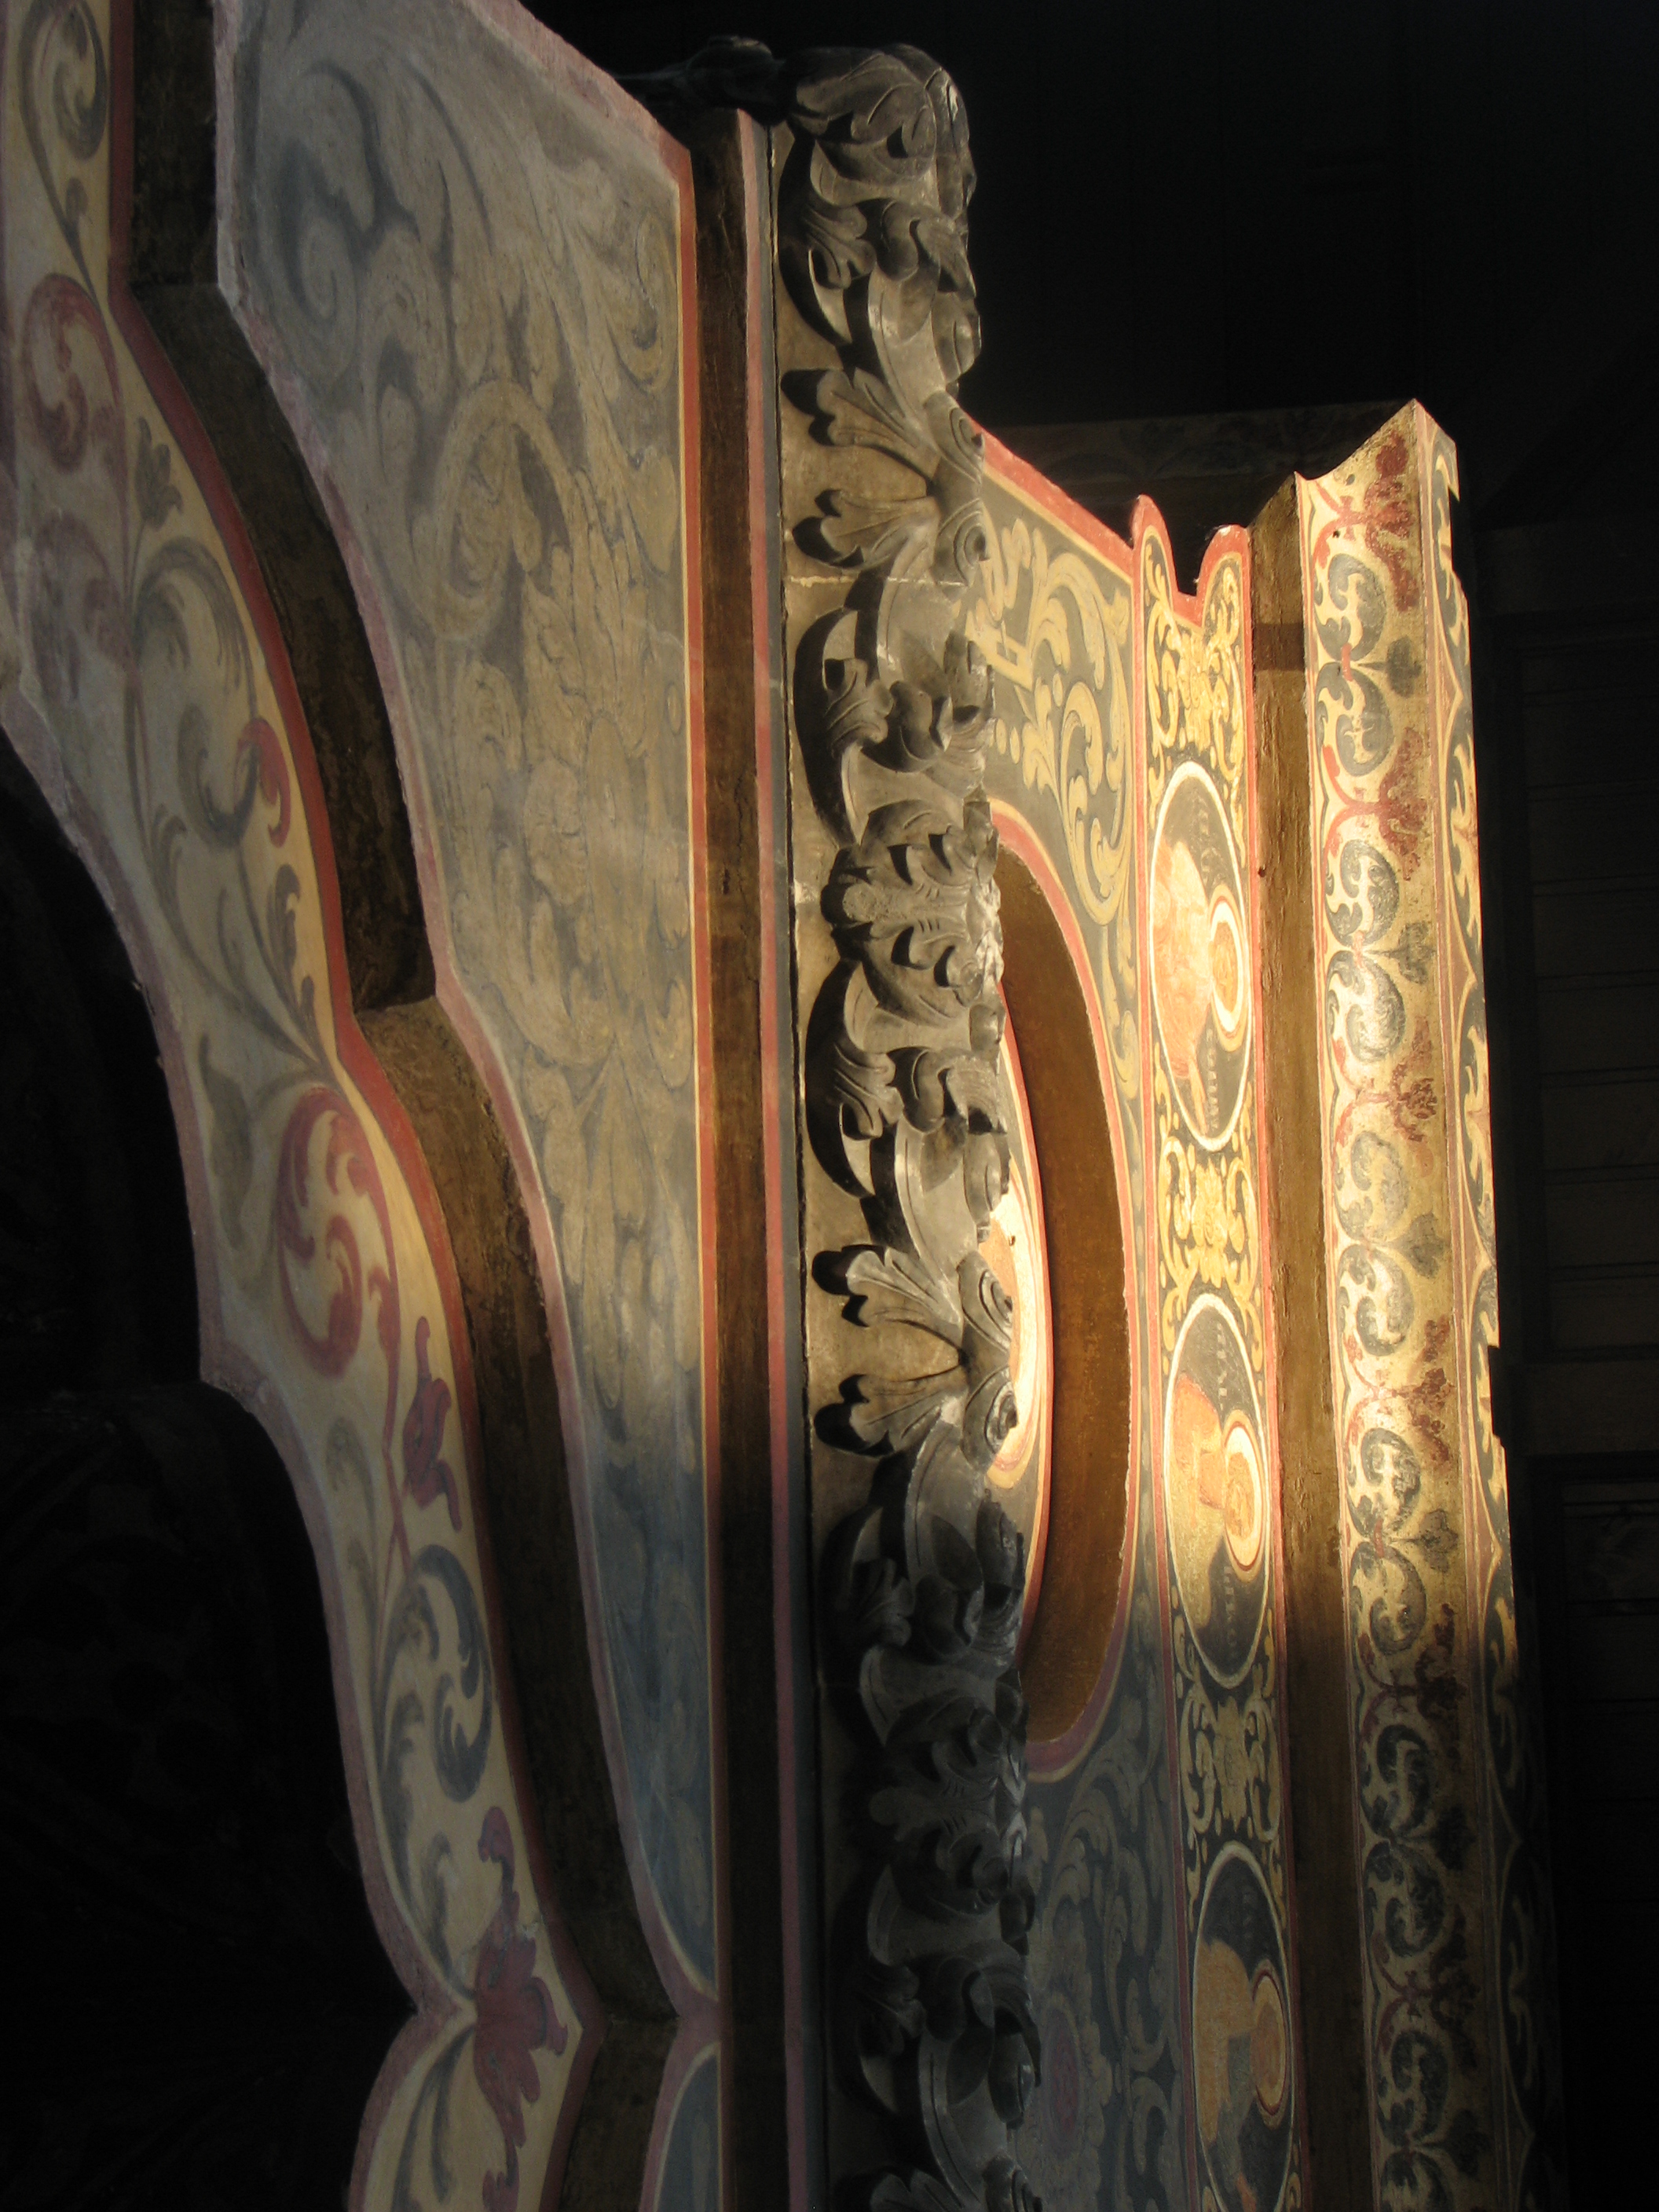
architecture, structure, wood, photography, building, photo, europe, column, religion, church, furniture, christian, photos, sculpture, religious, free, art, cool image, de, temple, churches, fotografie, christianity, romana, orthodox, eastern, carving, romania, bor, biserica, arhitectura, orthodoxy, romanian, ortodoxa, ortodox, ortodoxia, ortodoxie, cretinism, cretin, ecclesiastical, bisericeasc, cladire, edificiu, stavropoleos, modern art, ancient history, string instrument